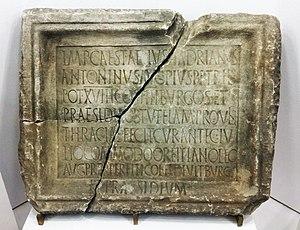
Le Musée archéologique de Bourgas est situé à Bourgas. Il conserve des artefacts découverts dans les sites de l'oblast de Bourgas.